Klimt Villa

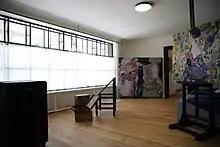
Klimt's reconstructed studio (2013)

In addition to four smaller rooms, where information panels, exhibits and several drawings by Klimt explain these years of his life, especially his models and relationships, the reconstructed studio on the north side forms the centre of the exhibition. As seen in a photograph by Nähr, reproductions of the paintings "Lady with Fan" (1917/18) and "The Bride" (1917/18, unfinished) are also displayed here on easels.